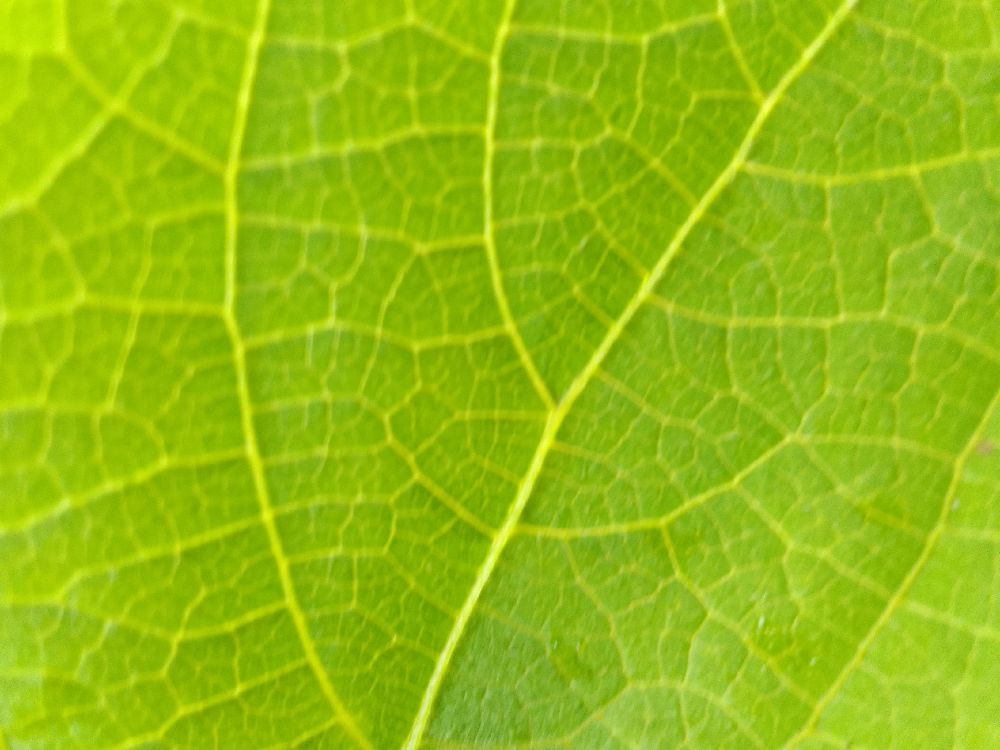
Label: healthy